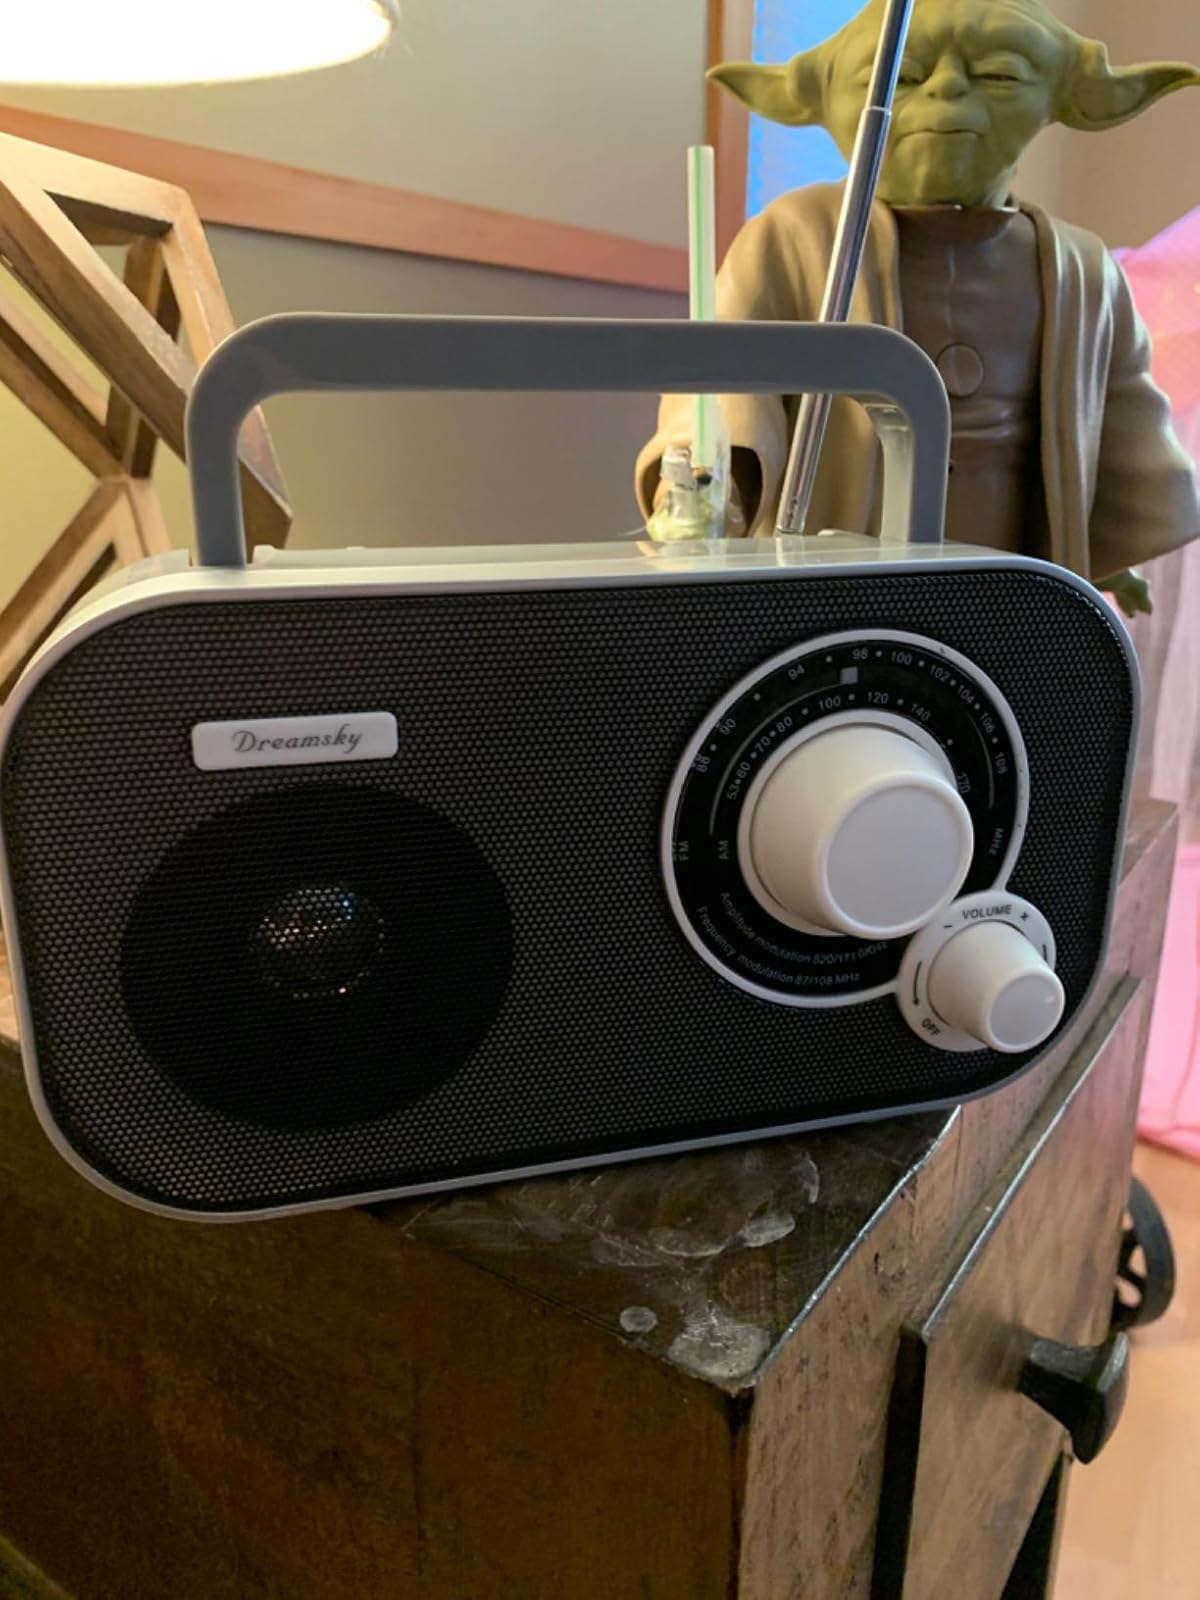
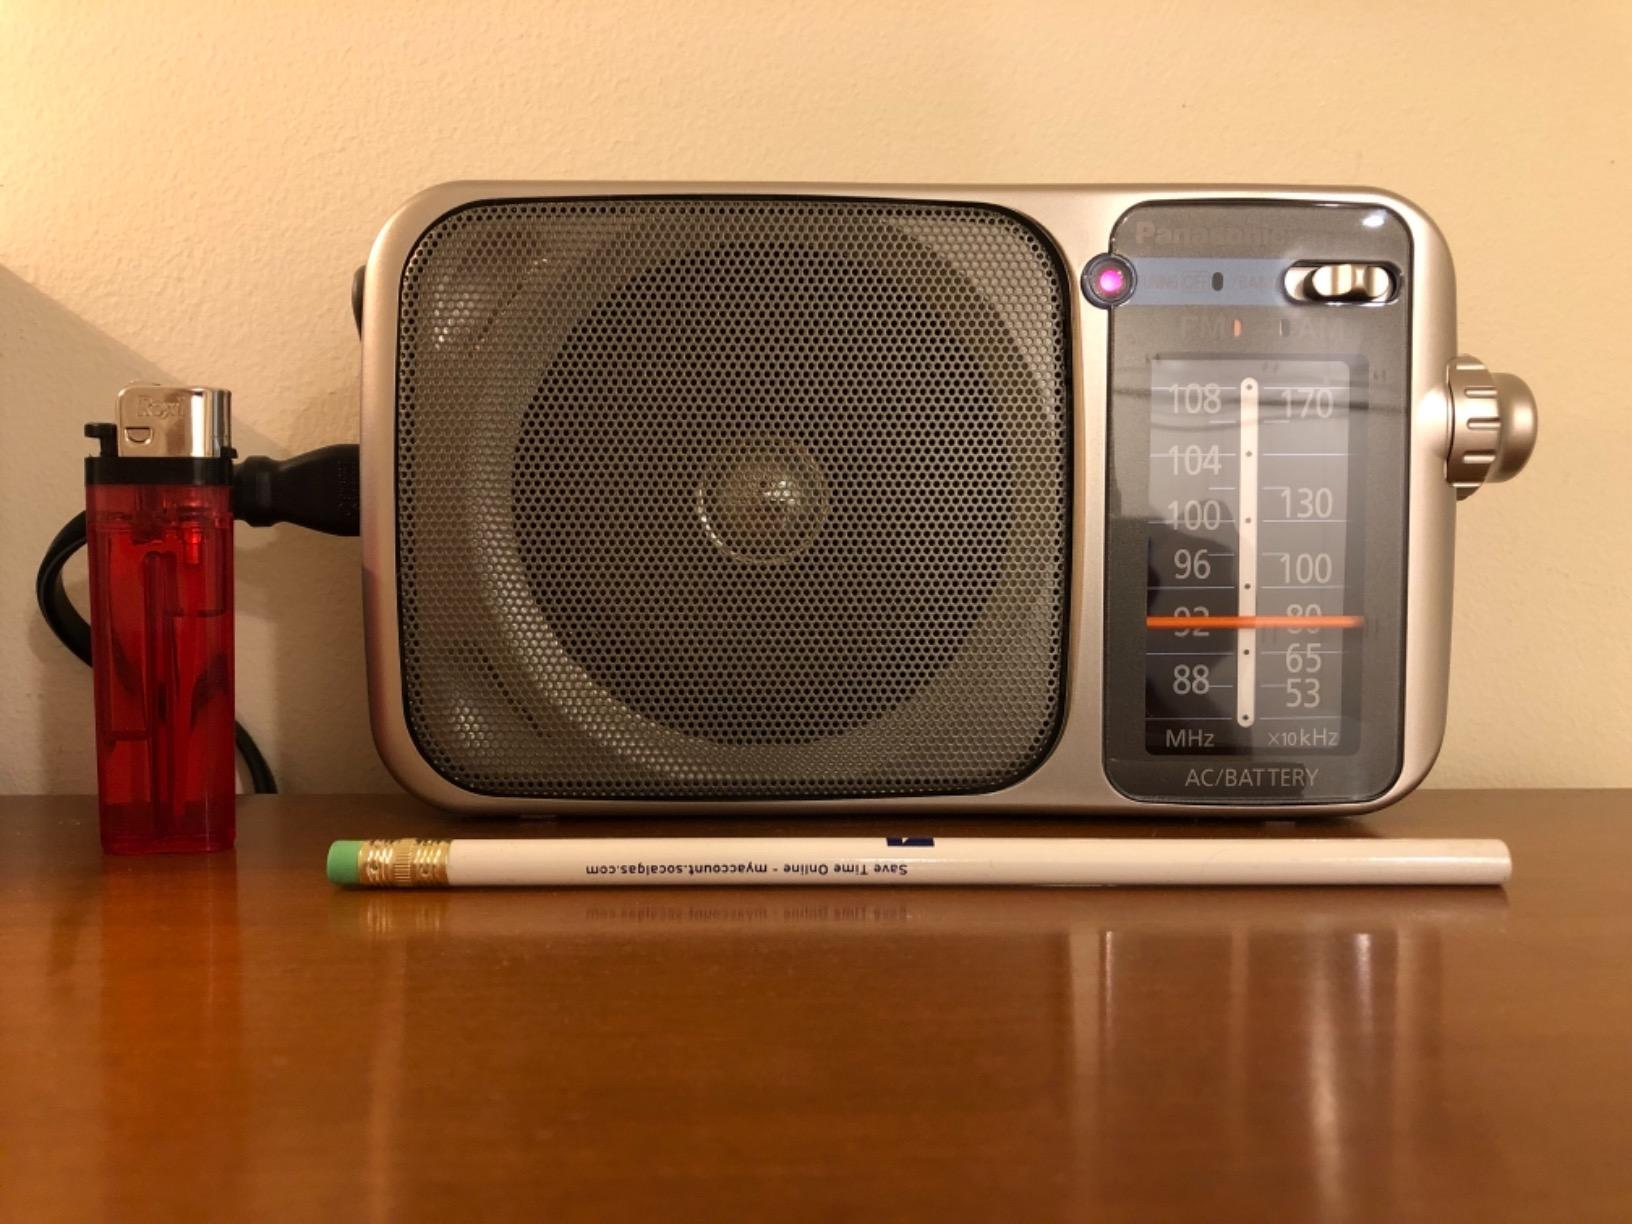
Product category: radio
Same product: no